Arikabe Station

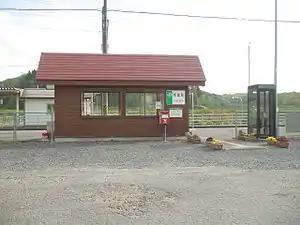
Arikabe Station, May 2007

is a railway station in the city of Kurihara, Miyagi Prefecture, Japan, operated by East Japan Railway Company (JR East).